André Léon Tonnoir

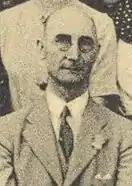
A. L. Tonnoir at the International Congress of Entomology in Madrid, 1935

André Léon Tonnoir (Brussels 9 April 1885 – Canberra 30 January 1940) was a Belgian entomologist.